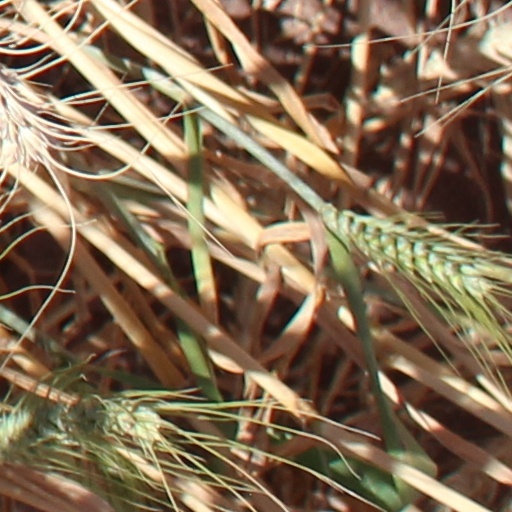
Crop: wheat